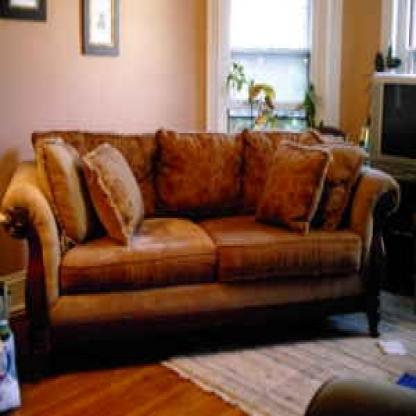
Scene: Indoor